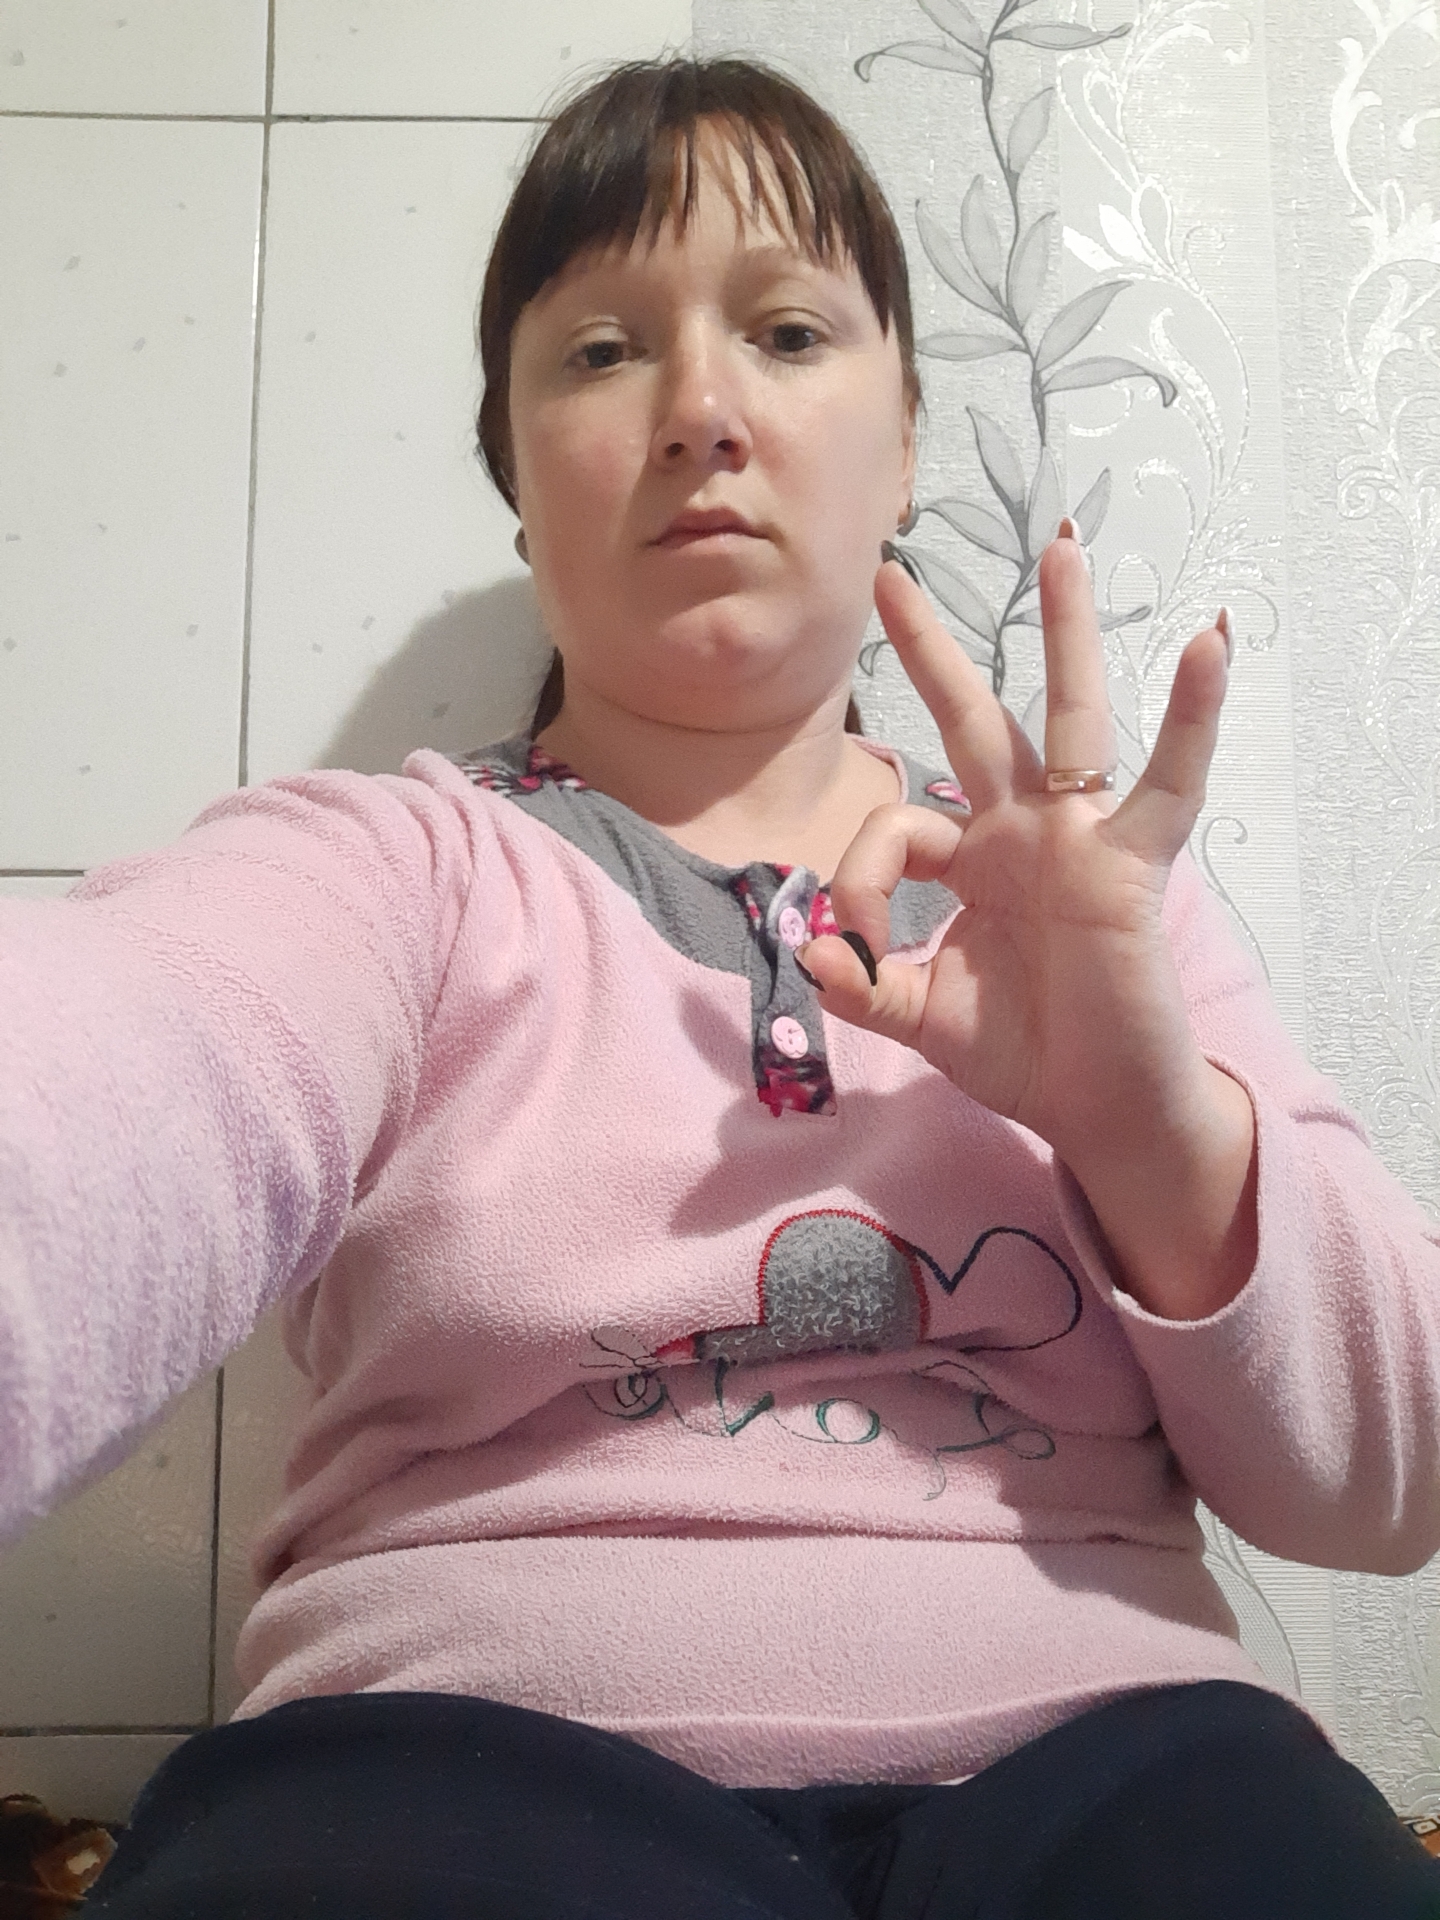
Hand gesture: ok